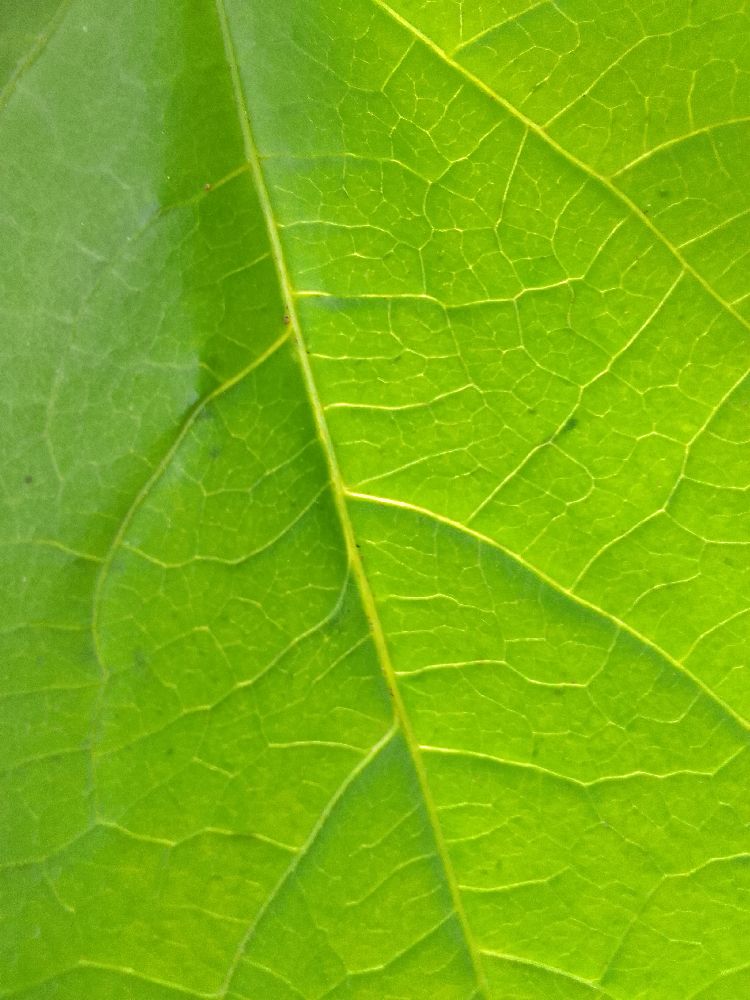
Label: healthy